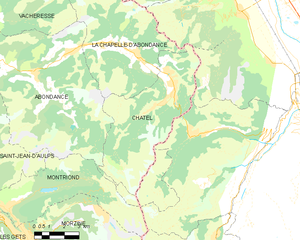
Carte des communes françaises Châtel